Fortifications of Gibraltar

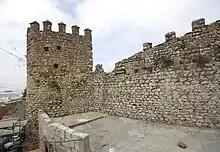
Part of the Moorish city wall with a tower "en bec", topped with merlons

The refortified city occupied the north-eastern part of the present-day city, reaching from the area of Grand Casemates Square up to Upper Castle Road. It was divided into three main quarters which functioned as a series of baileys through which troops could fall back in stages. The Tower of Homage (now usually called the Moorish Castle, though more properly that name refers to the entire fortified area of the Moorish city) was located at the highest point, serving as a final redoubt. The Tower was a formidable square keep situated within a kasbah and had the largest footprint of all the towers to be built in Moorish Al-Andalus. It was a much-strengthened rebuilding of an earlier tower and still bears scars on its eastern wall from projectiles shot by the Castilians during the siege of 1333. The kasbah could only be accessed via a single gate, which still survives; an inscription visible up to the 18th century recorded that it had been dedicated to Yusuf I, Sultan of Granada.